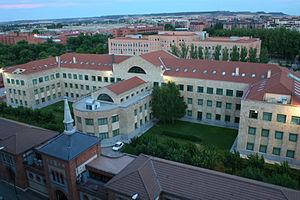
L’université de Valladolid est une université publique espagnole fondée au XIIIᵉ siècle. Elle est chargée de l'éducation supérieure de quatre provinces de la communauté de Castille-et-León.